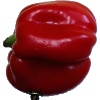
Label: Pepper Red 1